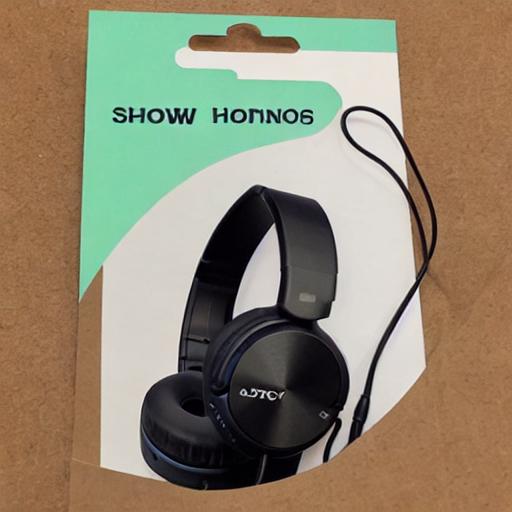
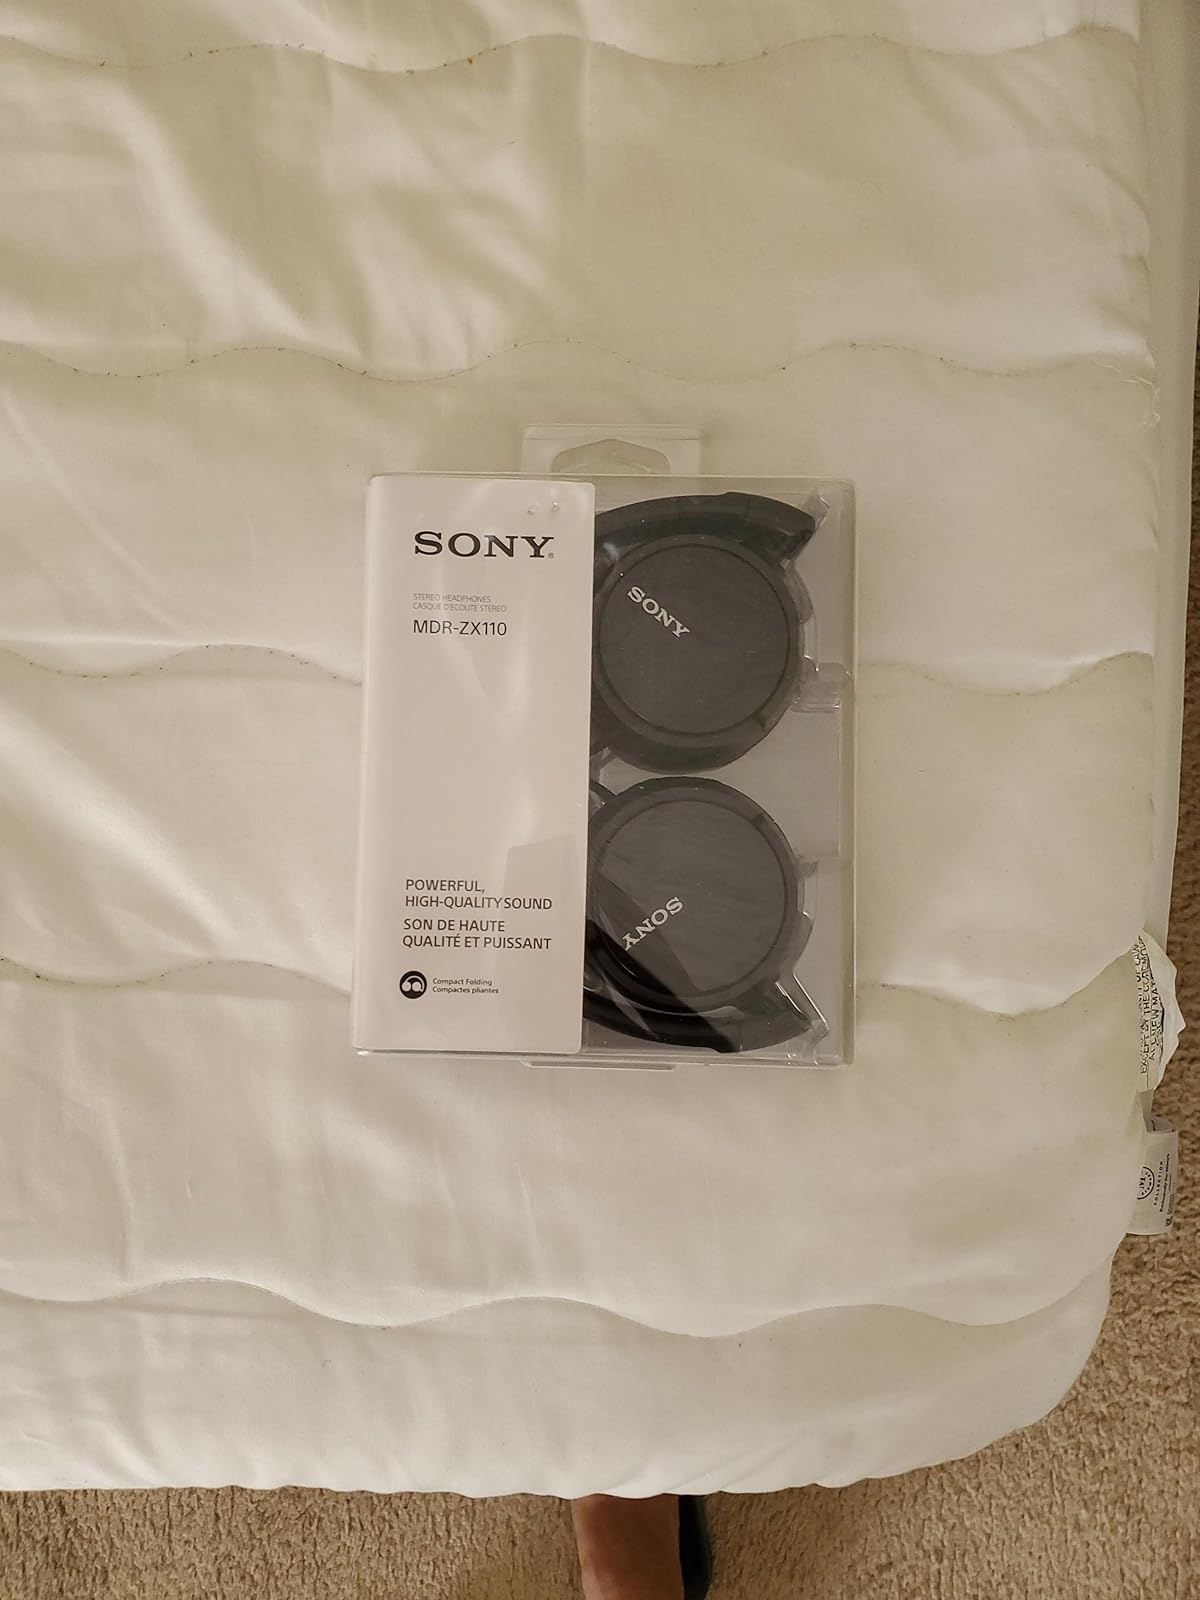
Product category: headphones
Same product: no